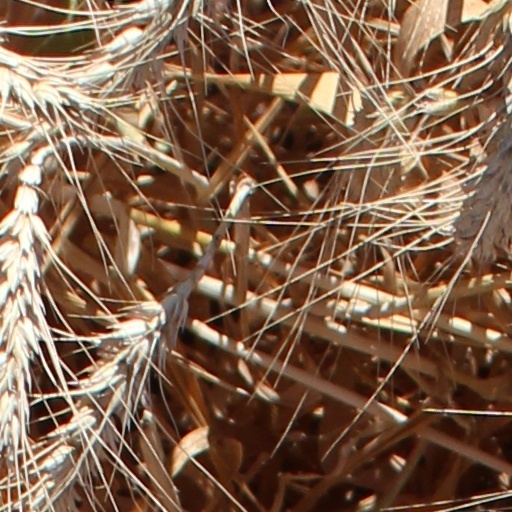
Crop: wheat